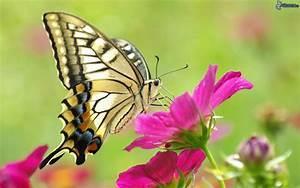
butterfly